The Girl in the Limousine (play)

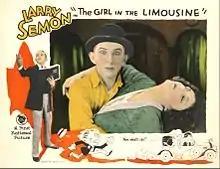
Lobby card for the film adaptation

Chadwick Pictures produced a silent film adaptation of the play, also titled "The Girl in the Limousine", in 1924. Larry Semon and Claire Adams starred as Tony and his ex-girlfriend; Oliver Hardy played Freddie. Semon co-directed with Noel M. Smith. The movie is considered a lost film.